Charles Andrews (New York judge)

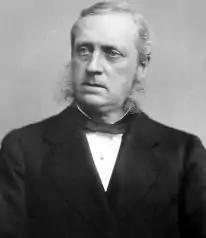

He was the son of George and Polly Andrews. He was educated at Cazenovia Seminary and then studied law at Syracuse, New York. He was admitted to the bar in 1849. On May 17, 1855, he married Marcia A. Shankland (1832–1921), and their son was William Shankland Andrews.